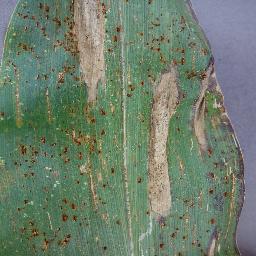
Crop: corn
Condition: (maize)_northern_blight